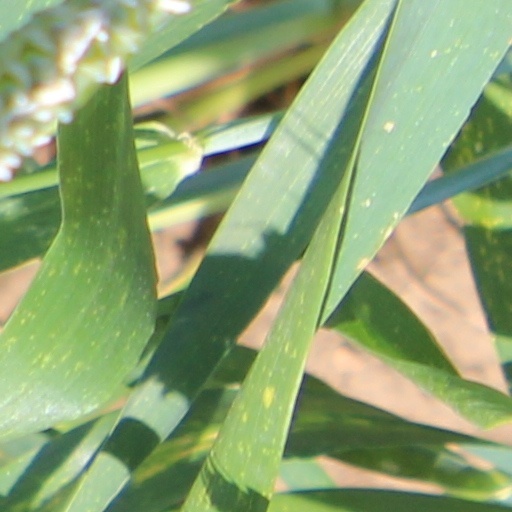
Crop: wheat